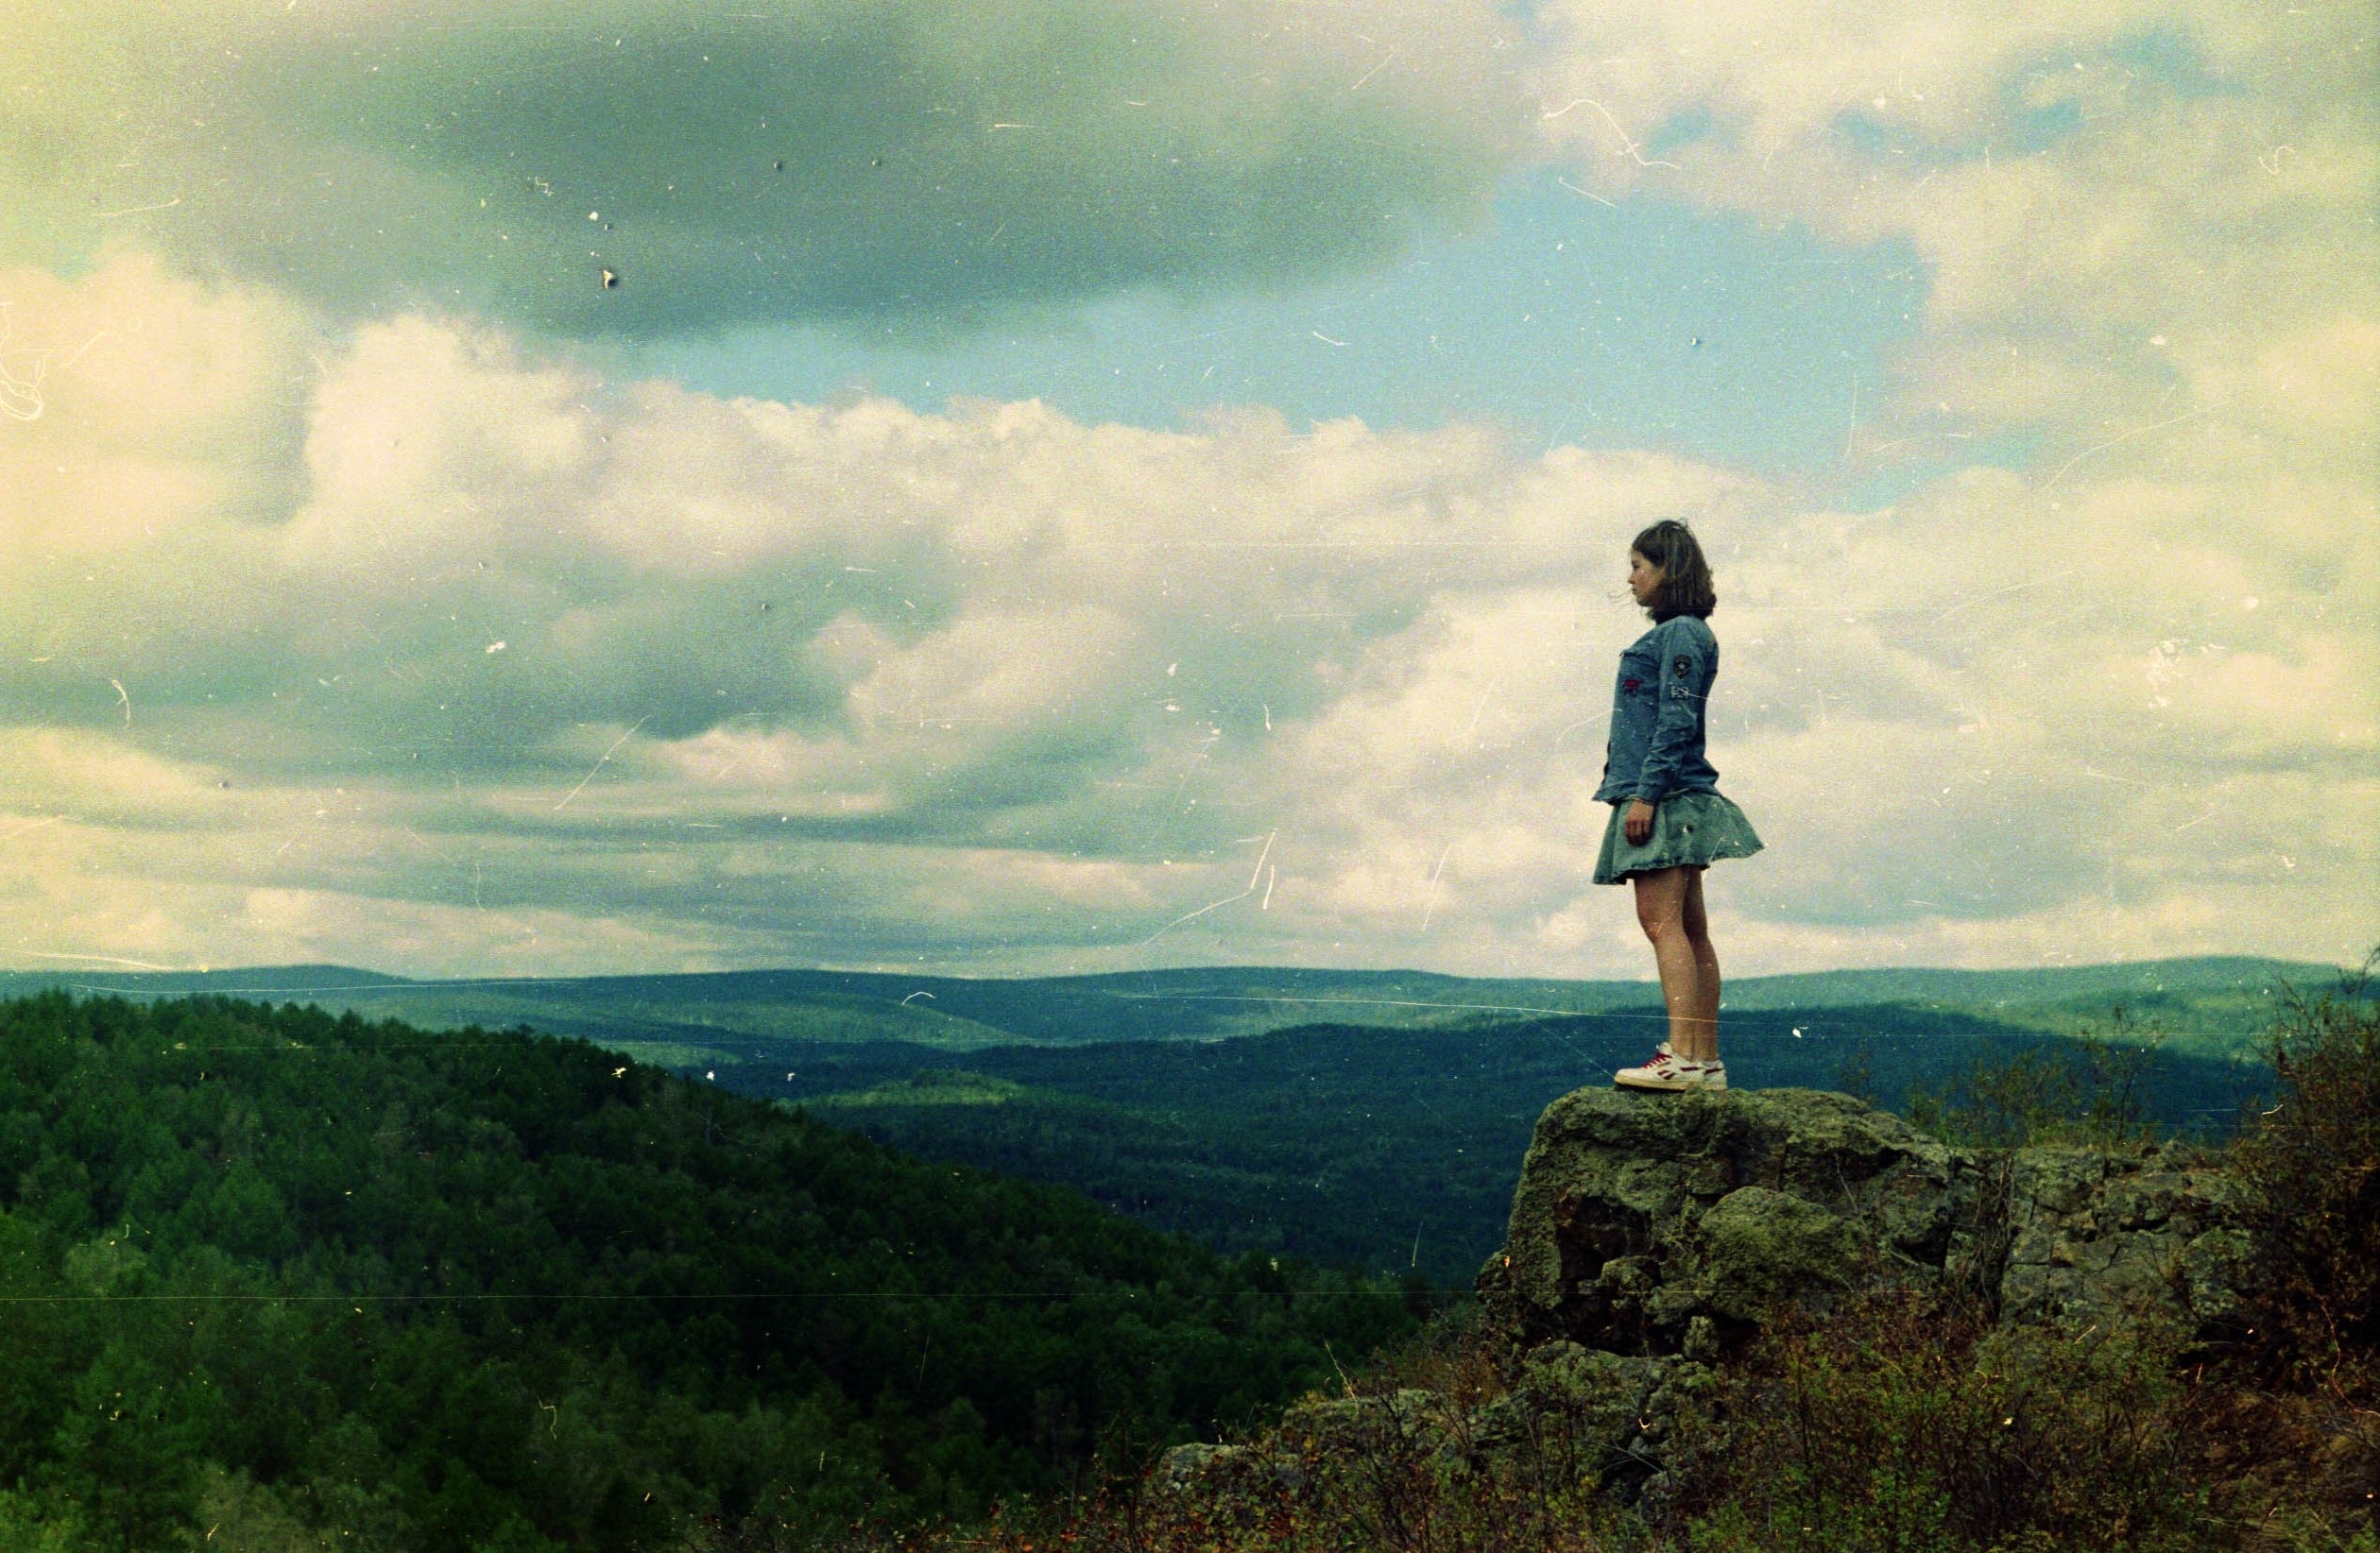
sea, nature, grass, horizon, walking, mountain, cloud, sky, meadow, sunlight, morning, hill, mountain range, rural area, atmospheric phenomenon, mountainous landforms